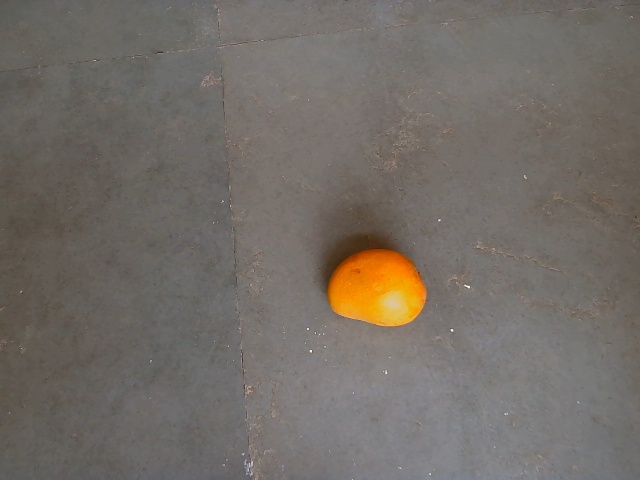
Label: Ripe_Mango